Bonelli's eagle

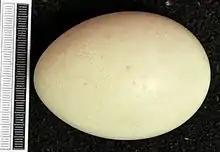
A Bonelli's eagle's egg, from the collection Museum Wiesbaden

Bonelli's eagles, like most but not all raptorial birds, generally lives solitarily or in pairs. They usually mate for life. Territories are maintained through aerial displays which often involve calling, single or mutual high circling and, most frequently, sky-dancing in the area of eyrie. During this species' sky-dances, one or other of the eagle pair plunges headlong from a great height, with its wings almost closed, before checking and rising again on stiff wings, circling to regain original altitude and diving again. The sky-dance sequence may be repeated up to 5–10 times. Occasionally but usually infrequently, territorial exclusions escalate into talon grappling between a territorial bird and an intruder. Aerial display extend with diminished frequency into the incubation and early nestling periods. In Spain, the average estimated size of a pairs home range was a very large , though only 27.3% of their home ranges on average were used in all seasons. Home ranges in Portugal were estimated to average up to . On Cyprus, the mean nearest neighbor distance was with 0.52–0.65 pairs per . Contrary to many other raptor species, it was found that were no significant relationship between the density of their main prey species and the distance of the neighbouring pairs. A dead or missing mate may be quickly replaced and mature adults have additionally been seen breeding with subadults.